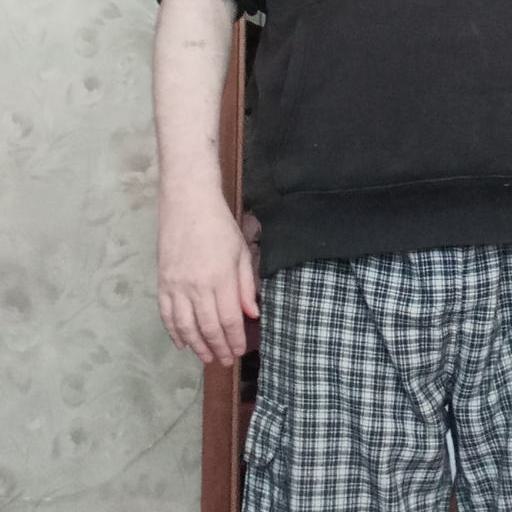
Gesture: no_gesture